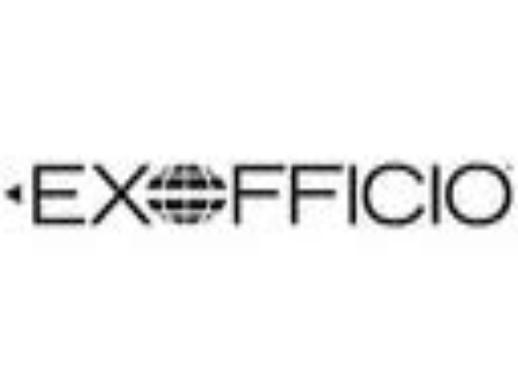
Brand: Exofficio
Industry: Clothes